Sorkwity

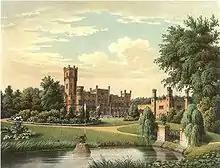
19th-century view of the palace

"Sarkewitte" was founded in 1379 by Winrich von Kniprode, the Grand Master of the Teutonic Order, for the brothers Christian and Otto von Oelsen. In 1454, the region was incorporated by King Casimir IV Jagiellon into the Kingdom of Poland upon the request of the anti-Teutonic Prussian Confederation. After the subsequent Thirteen Years' War, since 1466, it formed part of Poland as a fief held by the Teutonic Order, and after 1525 held by Ducal Prussia. From 1701 it formed part of the Kingdom of Prussia; from 1871 it was also part of Germany, within which it was administratively located in the province of East Prussia. The estate had many different owners. In 1804, the von Mirbach family acquired Sarkewitte/Sorquitten. The family build a neogothic palace in the village between 1850 and 1856. In the late 19th century, the village had a predominantly Polish population of 431, which was mostly employed in agriculture and cattle breeding.